On the Town (musical)

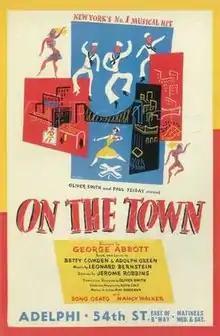
Theatrical release poster (c. 1945)

On the Town is a musical with music by Leonard Bernstein and book and lyrics by Betty Comden and Adolph Green, based on Jerome Robbins' idea for his 1944 ballet "Fancy Free", which he had set to Bernstein's music. The musical introduced several popular and classic songs, among them "New York, New York", "Lonely Town", "I Can Cook, Too" (for which Bernstein also wrote the lyric), and "Some Other Time". The story concerns three American sailors on a 24-hour shore leave in New York City in 1944, during World War II. Each of the three sailors meets and quickly connects with a woman.